Pyruvate dehydrogenase complex

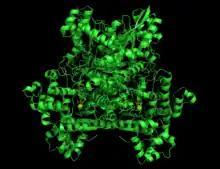
Pymol-generated image of E1 subunit of pyruvate dehydrogenase complex in E. Coli

The E1 subunit, called the pyruvate dehydrogenase subunit, is either a homodimer (comprising two “α” chains, e.g. in "Escherichia coli") or a heterotetramer of two different chains (two “α” and two “β” chains). A magnesium ion forms a 4-coordinate complex with three, polar amino acid residues (Asp, Asn, and Tyr) located on the alpha chain, and the thiamine diphosphate (TPP) cofactor directly involved in decarboxylation of the pyruvate.